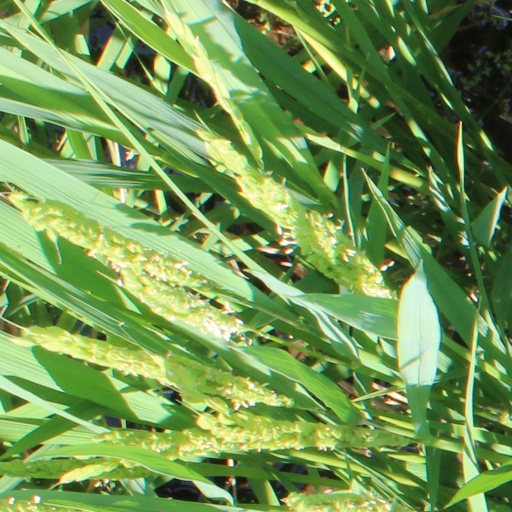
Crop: rice